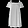
Label: Dress